Shibuya incident

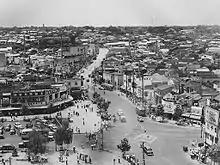
Shibuya, Tokyo, in 1952.

The air raids left millions displaced in urban centers, and food shortages, created by bad harvests and the demands of the war, worsened when the importation of food from Korea, Taiwan, and China ceased. Repatriation of Japanese living in other parts of Asia only aggravated the problems in Japan as these displaced people put more strain on already scarce resources. Over 5.1 million Japanese returned to Japan during the fifteen months following October 1, 1945. Alcohol and drug abuse became major problems. Deep exhaustion, declining morale, and despair was so widespread that it was termed the . Inflation was rampant and many people turned to the black market for even the most basic goods.